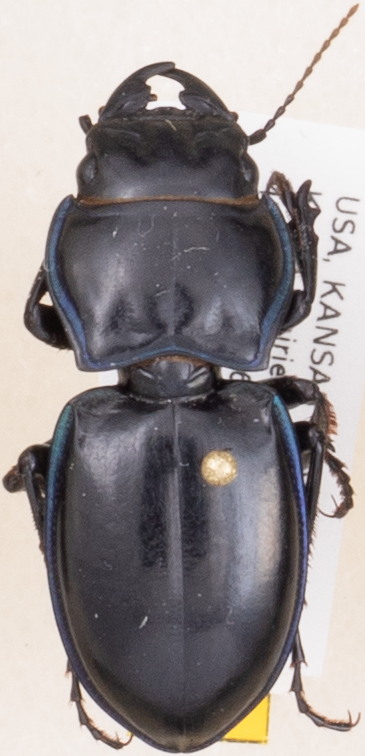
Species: Pasimachus elongatus
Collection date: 2018-09-10
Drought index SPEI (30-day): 1.85
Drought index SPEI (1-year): -0.9
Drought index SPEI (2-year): -0.86